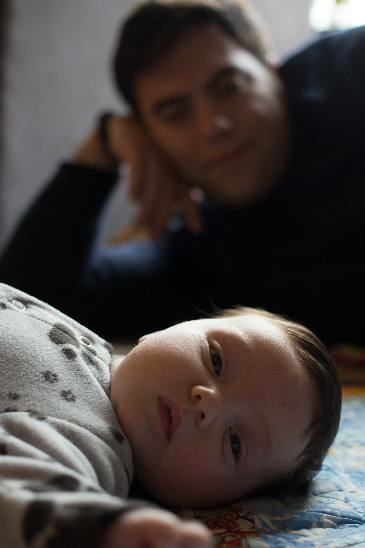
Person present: Yes